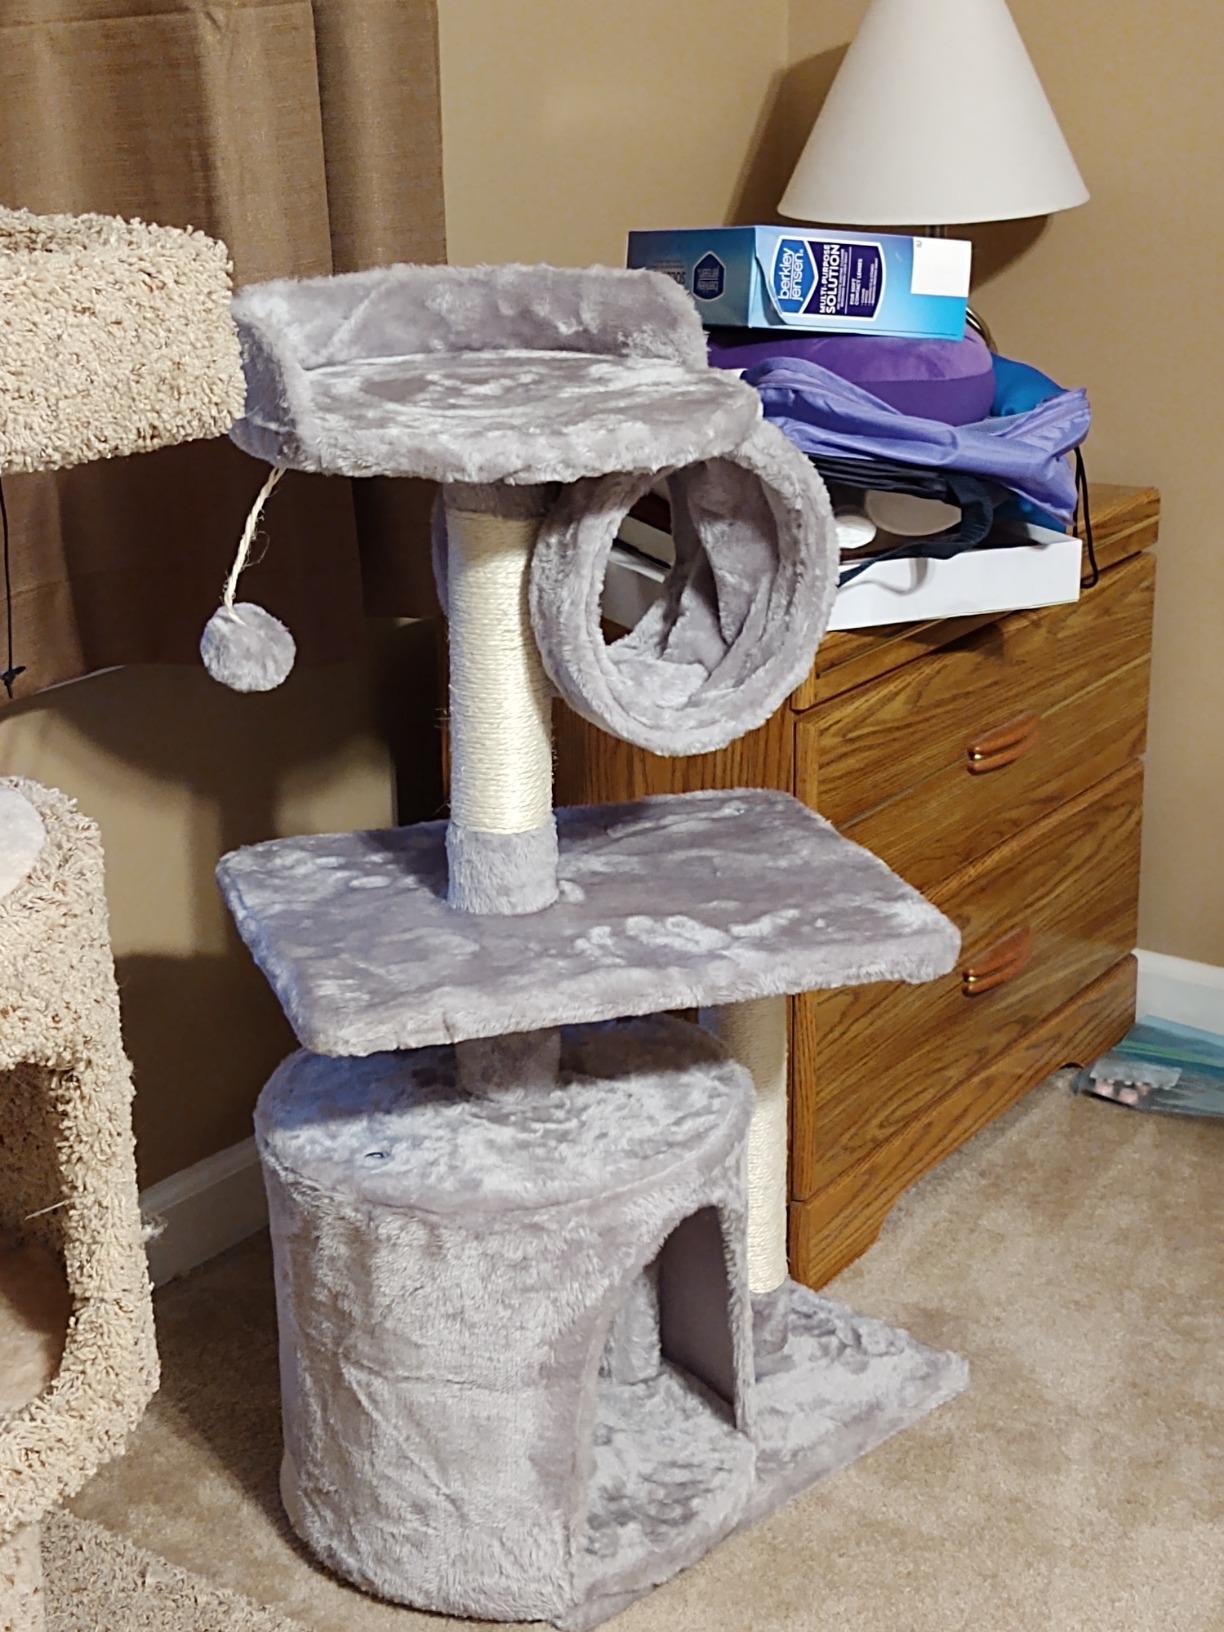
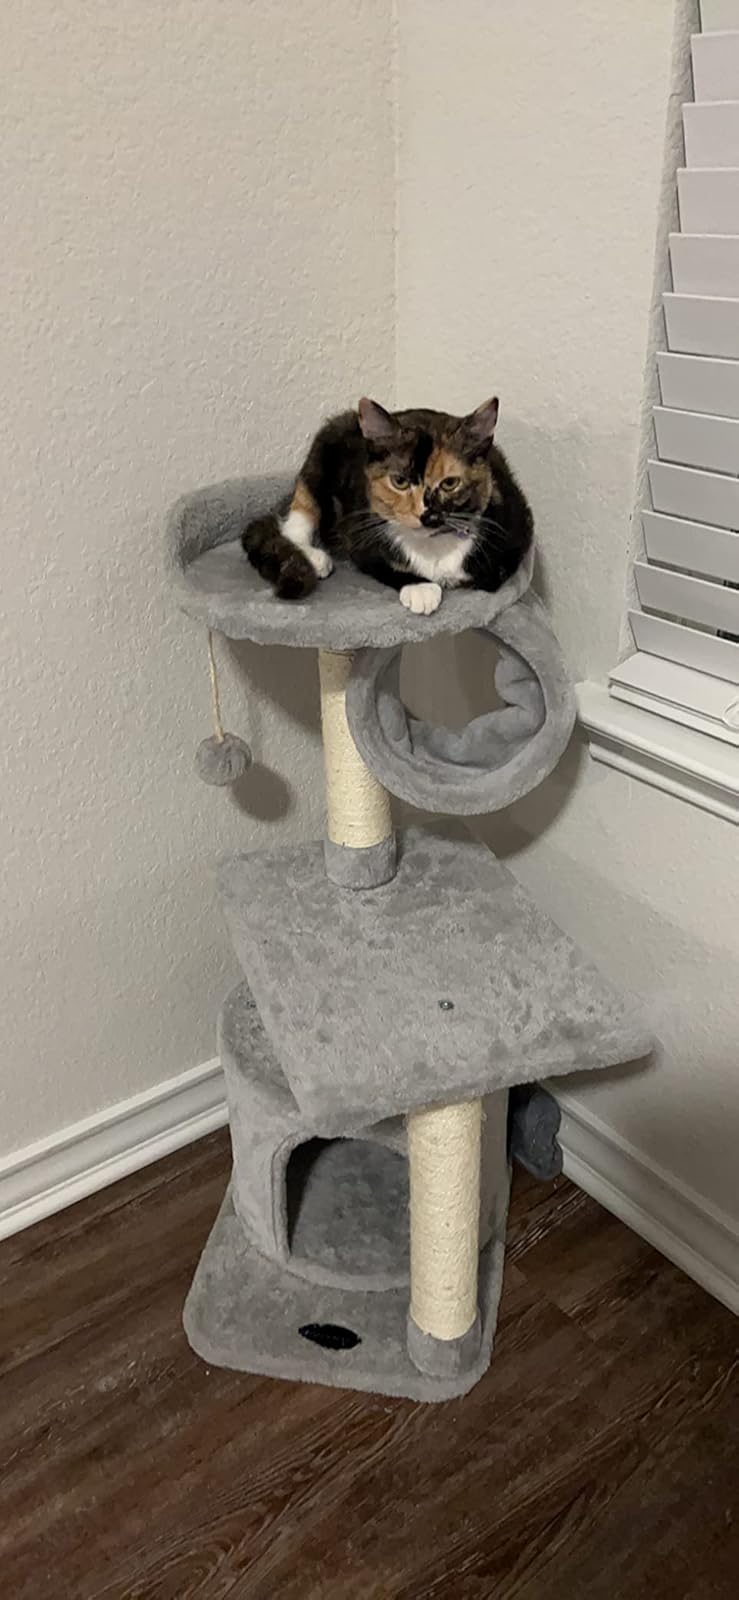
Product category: items_cat tree
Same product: yes